Carmageddon

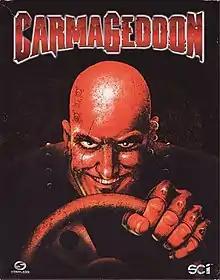
European cover art

Carmageddon is a vehicular combat video game released for personal computers in 1997. It was produced by Stainless Games and published by Interplay Productions and Sales Curve Interactive. It was ported to other platforms, and spawned a series.